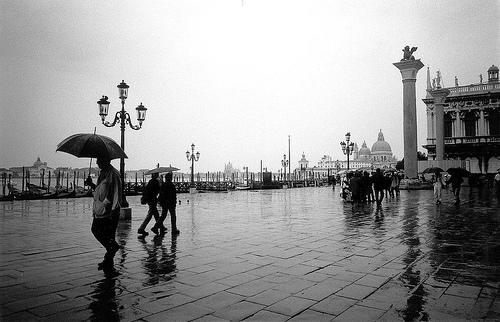
Weather: rain or strom